Laping
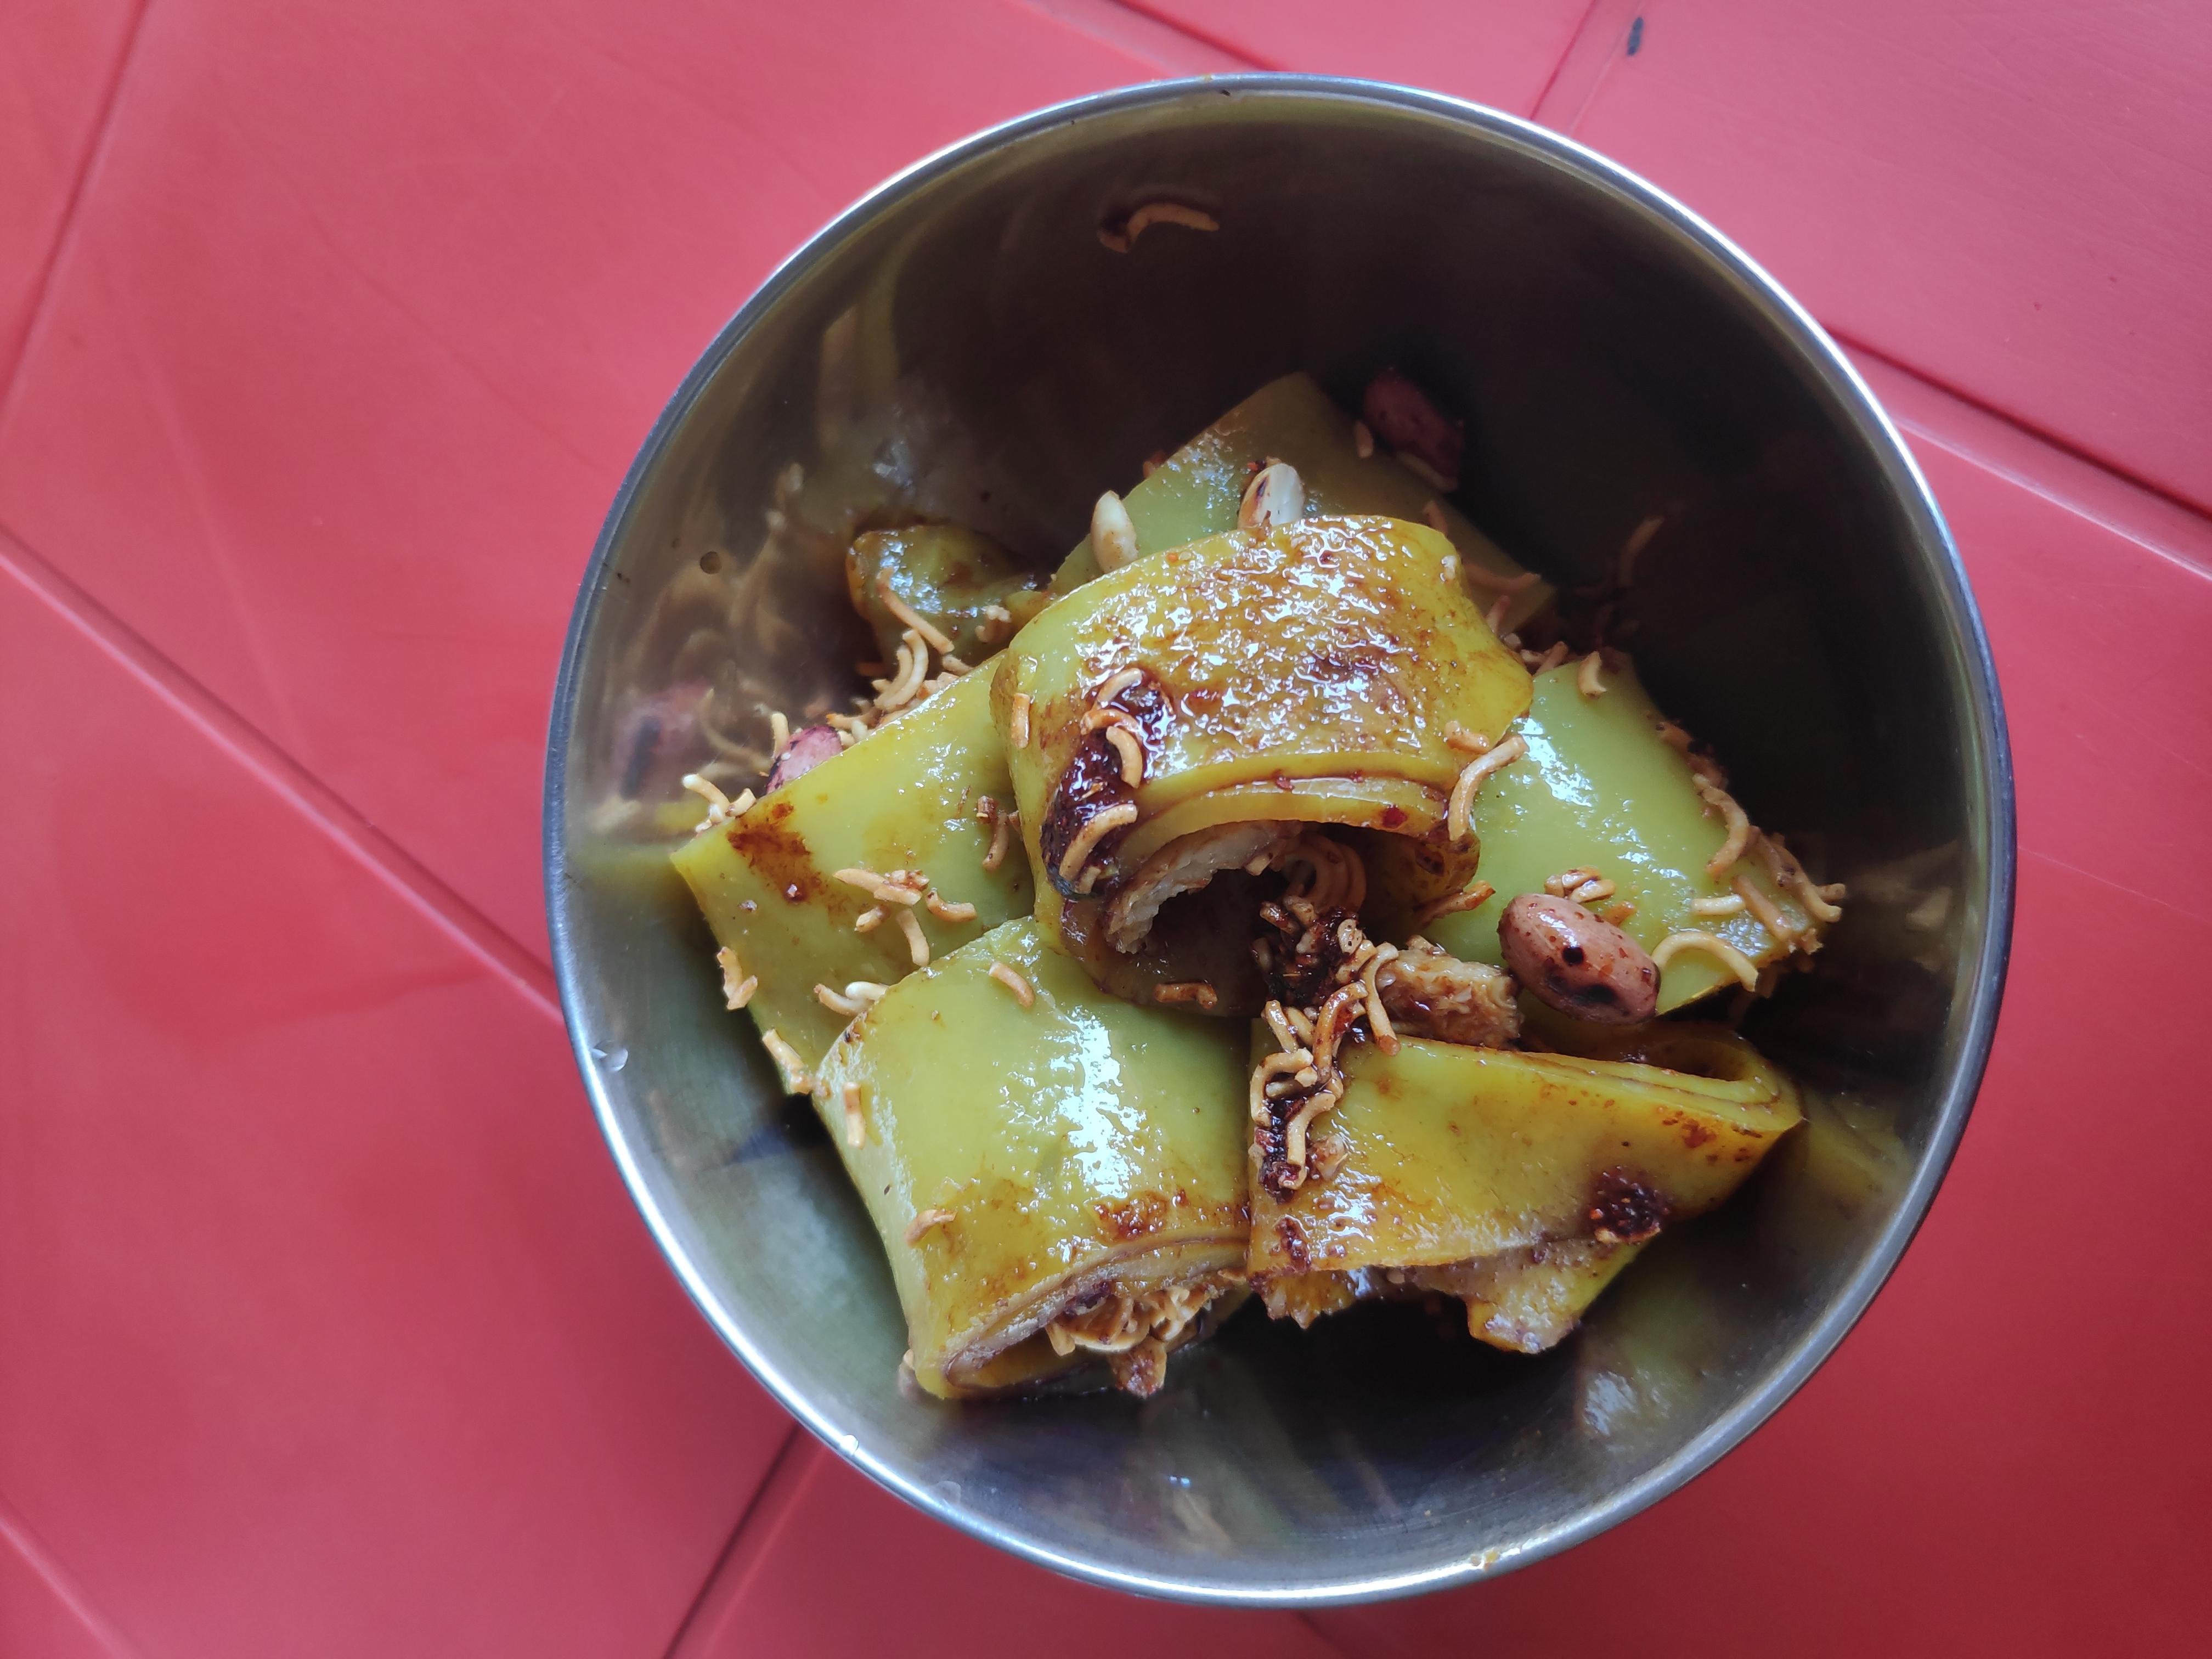
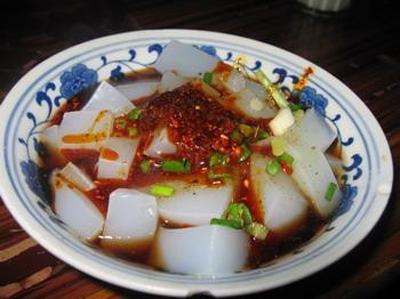
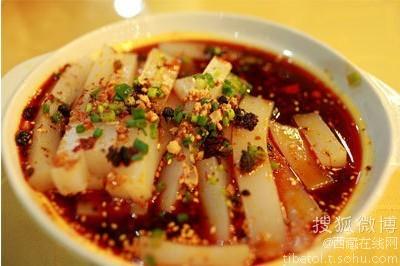
Also known as:
bn - Bangla: ল্যাপিং
jv - Javanese: Laping
Category: noodle (egg noodle)
Cuisine: Tibetan
Associated cuisines: Tibetan, Sichuan
Area: Tibet
Countries: China
Region: Eastern Asia, , , ,
The dish is a spicy cold plain flour noodle dish basically garnished with tsulazi (chilli oil), soy sauce, vinegar, etc,. It is made of mungbean starch.